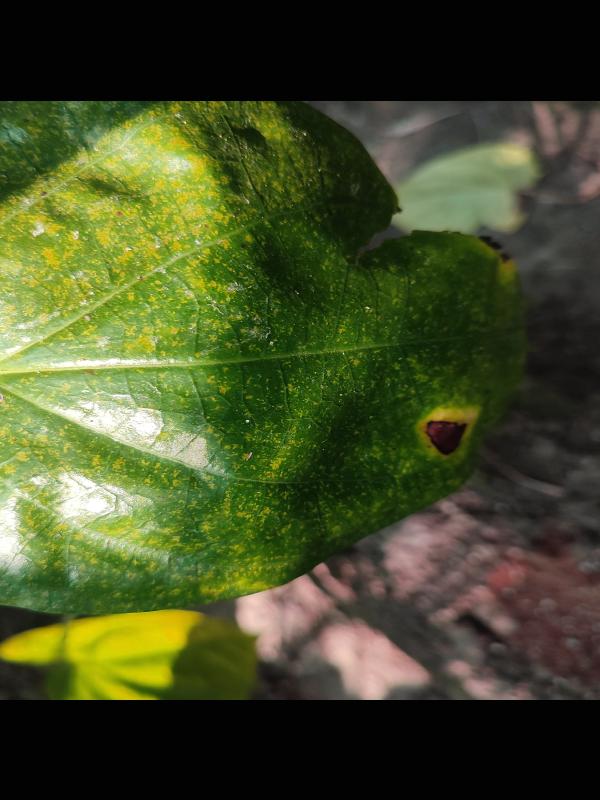
Label: Bacterial_Leaf_Disease